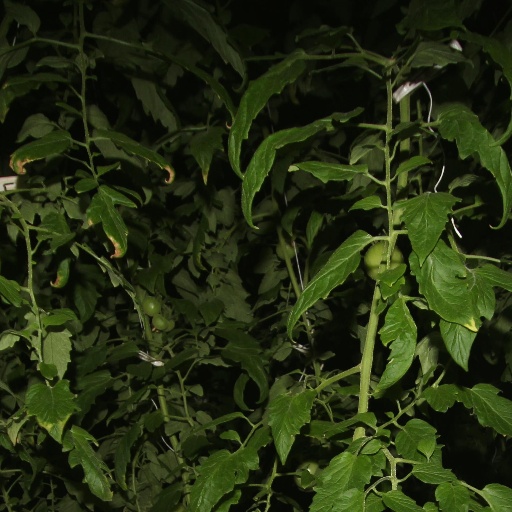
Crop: tomato